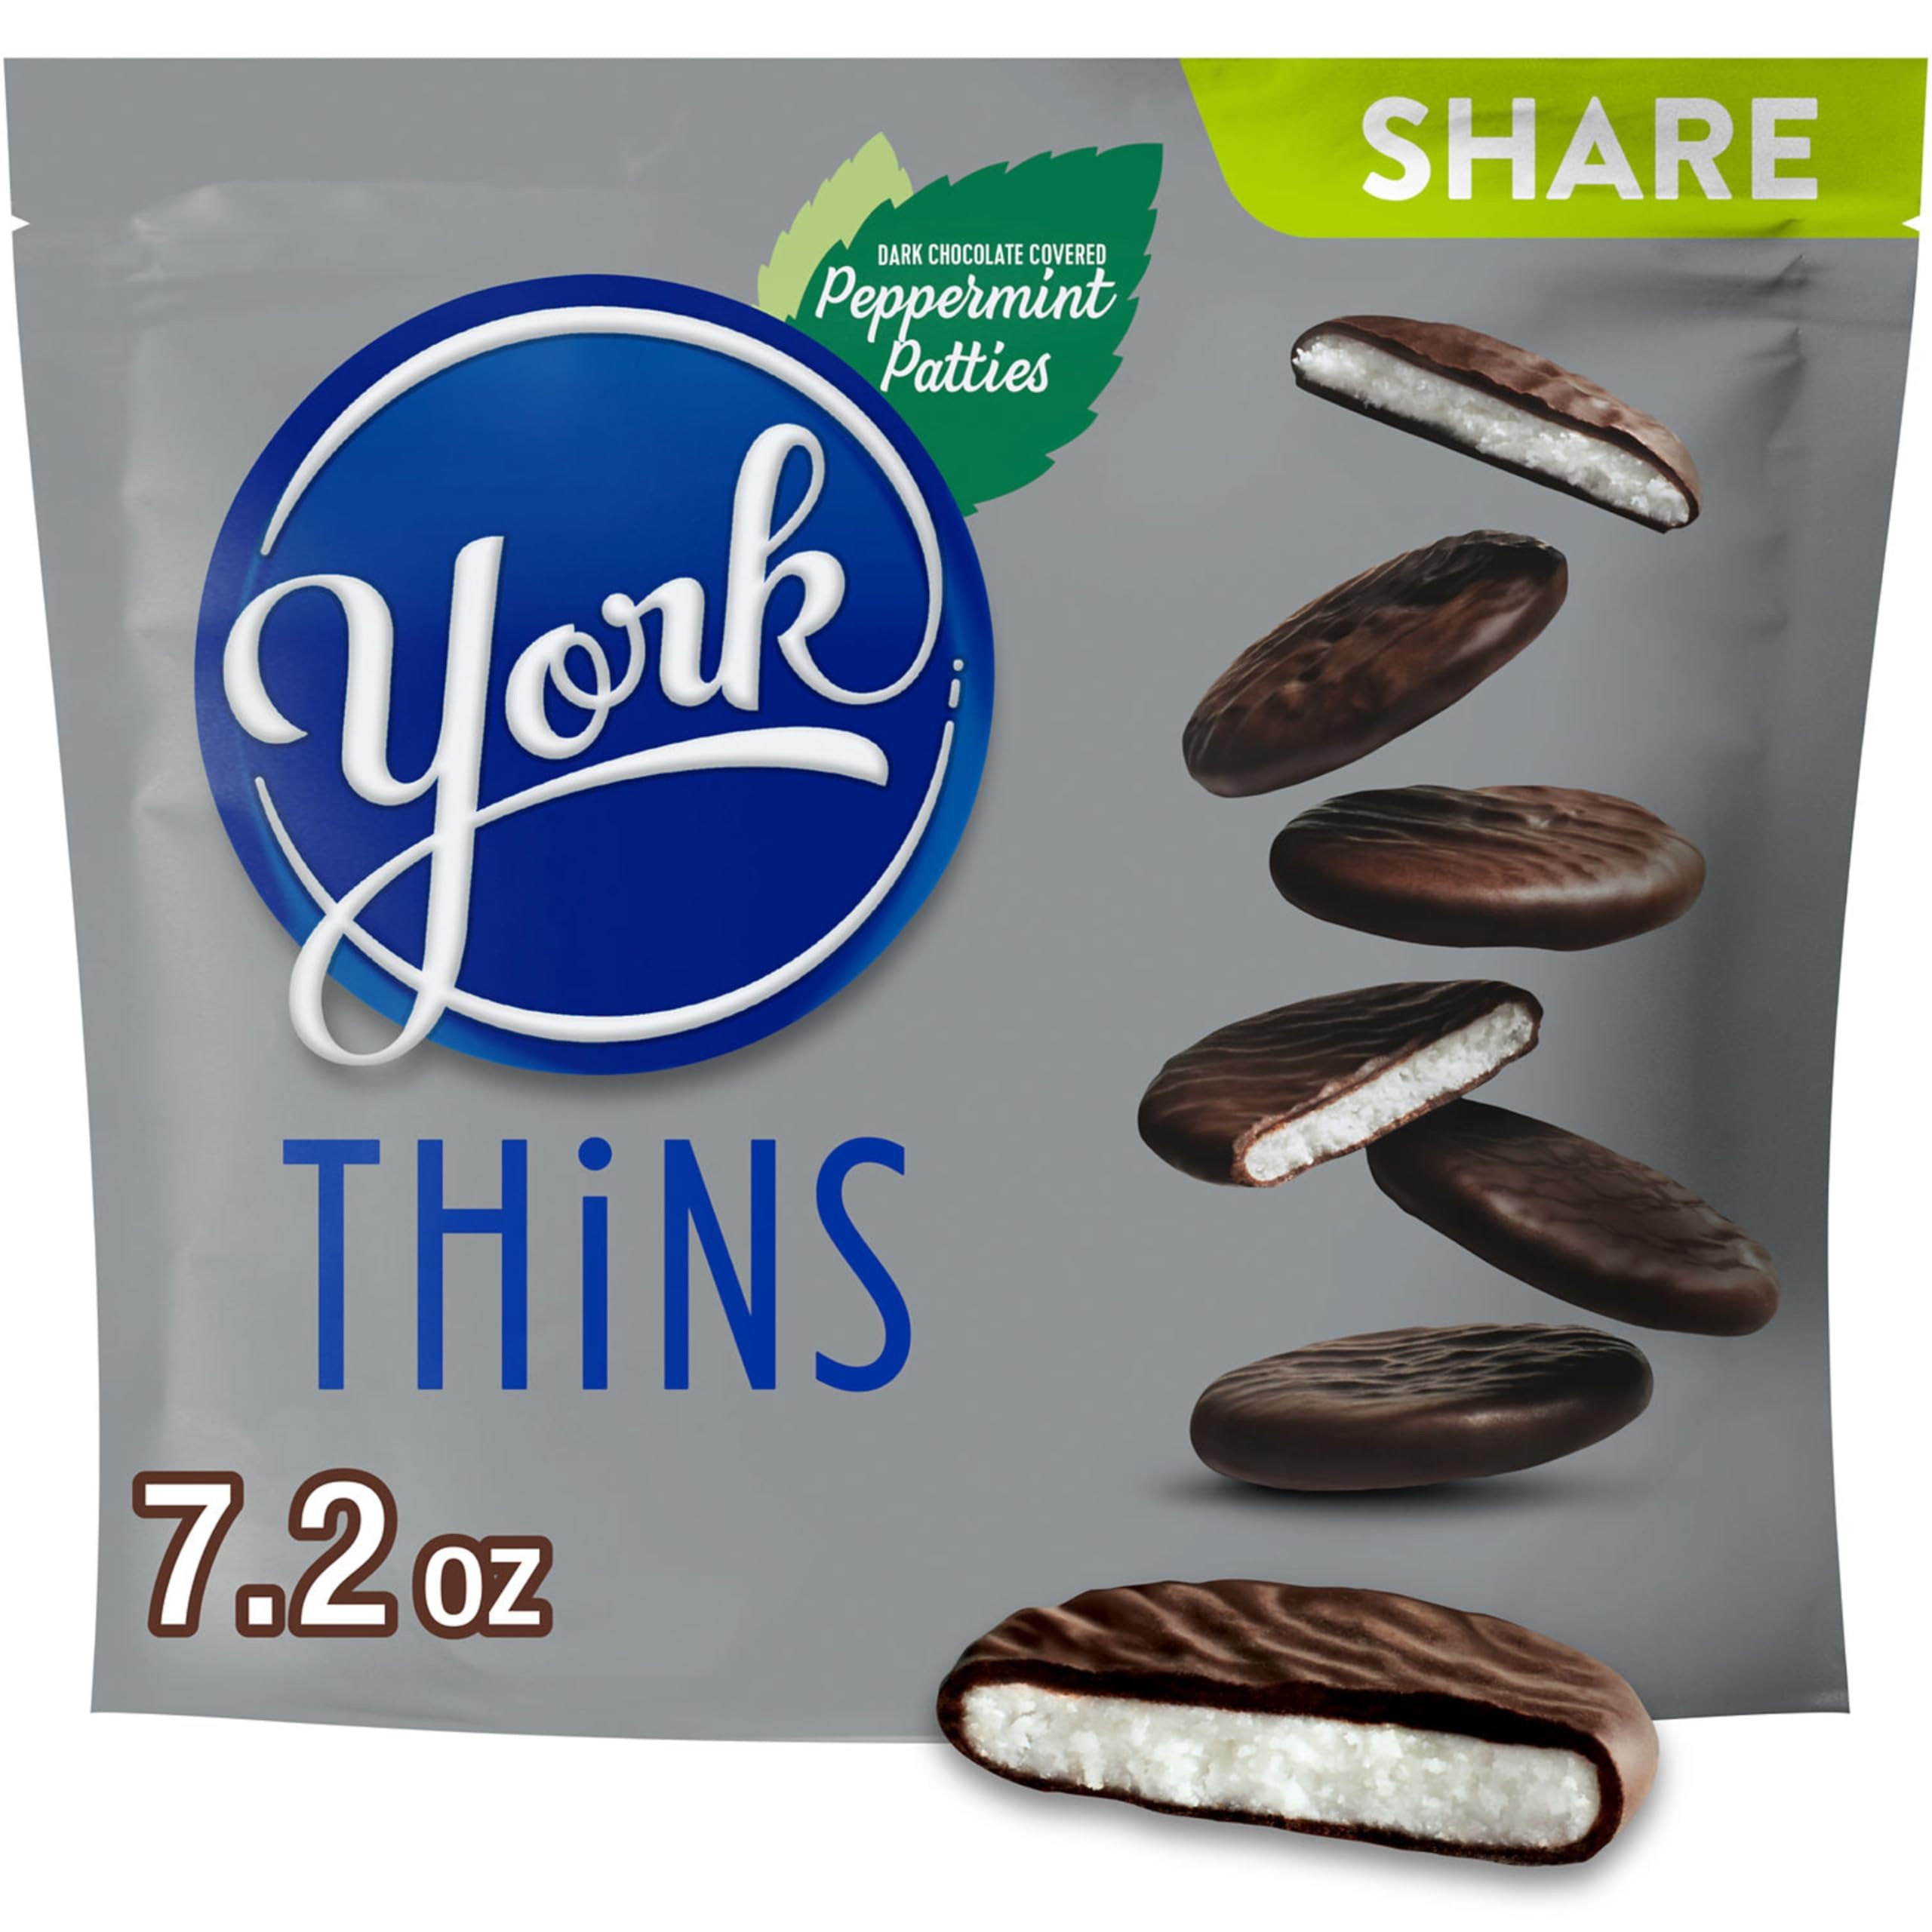
Item Name: YORK THiNS Dark Chocolate Peppermint Patties, Candy Share Pack, 7.2 oz
Bullet Point 1: Contains one (1) 7.2-ounce share pack of YORK THiNS Dark Chocolate Peppermint Patties Candy
Bullet Point 2: A minty and rich dark chocolate peppermint candy treat for movie marathons, snack breaks and desserts
Bullet Point 3: Gluten free, dark chocolate covered YORK THiNS peppermint patties candy individually wrapped to retain freshness
Bullet Point 4: Use YORK candy for filling birthday gift bags and back-to-school lunch boxes or bridal and baby shower candy dishes
Bullet Point 5: Cool peppermint coated in rich dark chocolate that is thinner than before to refresh your taste buds as the perfect Easter, Christmas, Valentine's Day or Halloween candy
Value: 7.2
Unit: Ounce

Price: 5.99